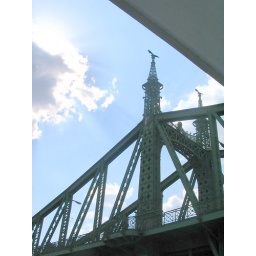
Have to admit-- the clouds trump the bridge in this shot.